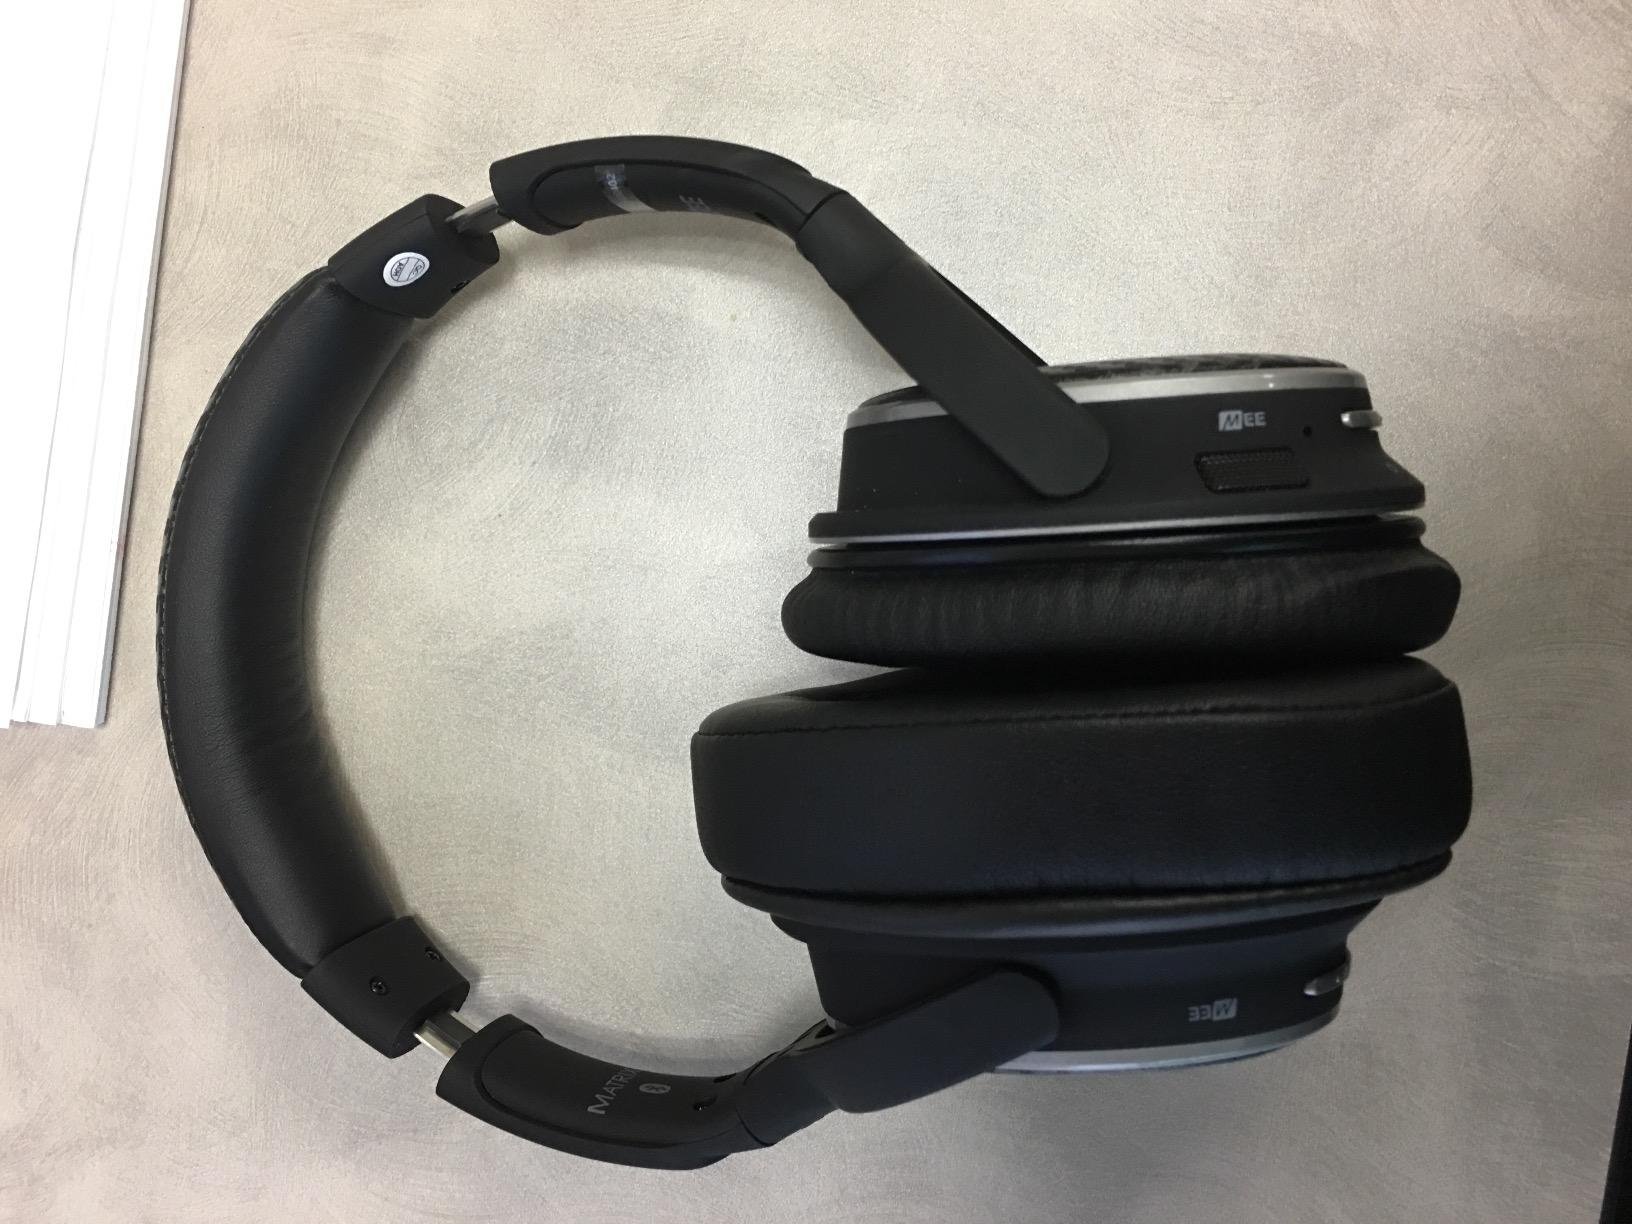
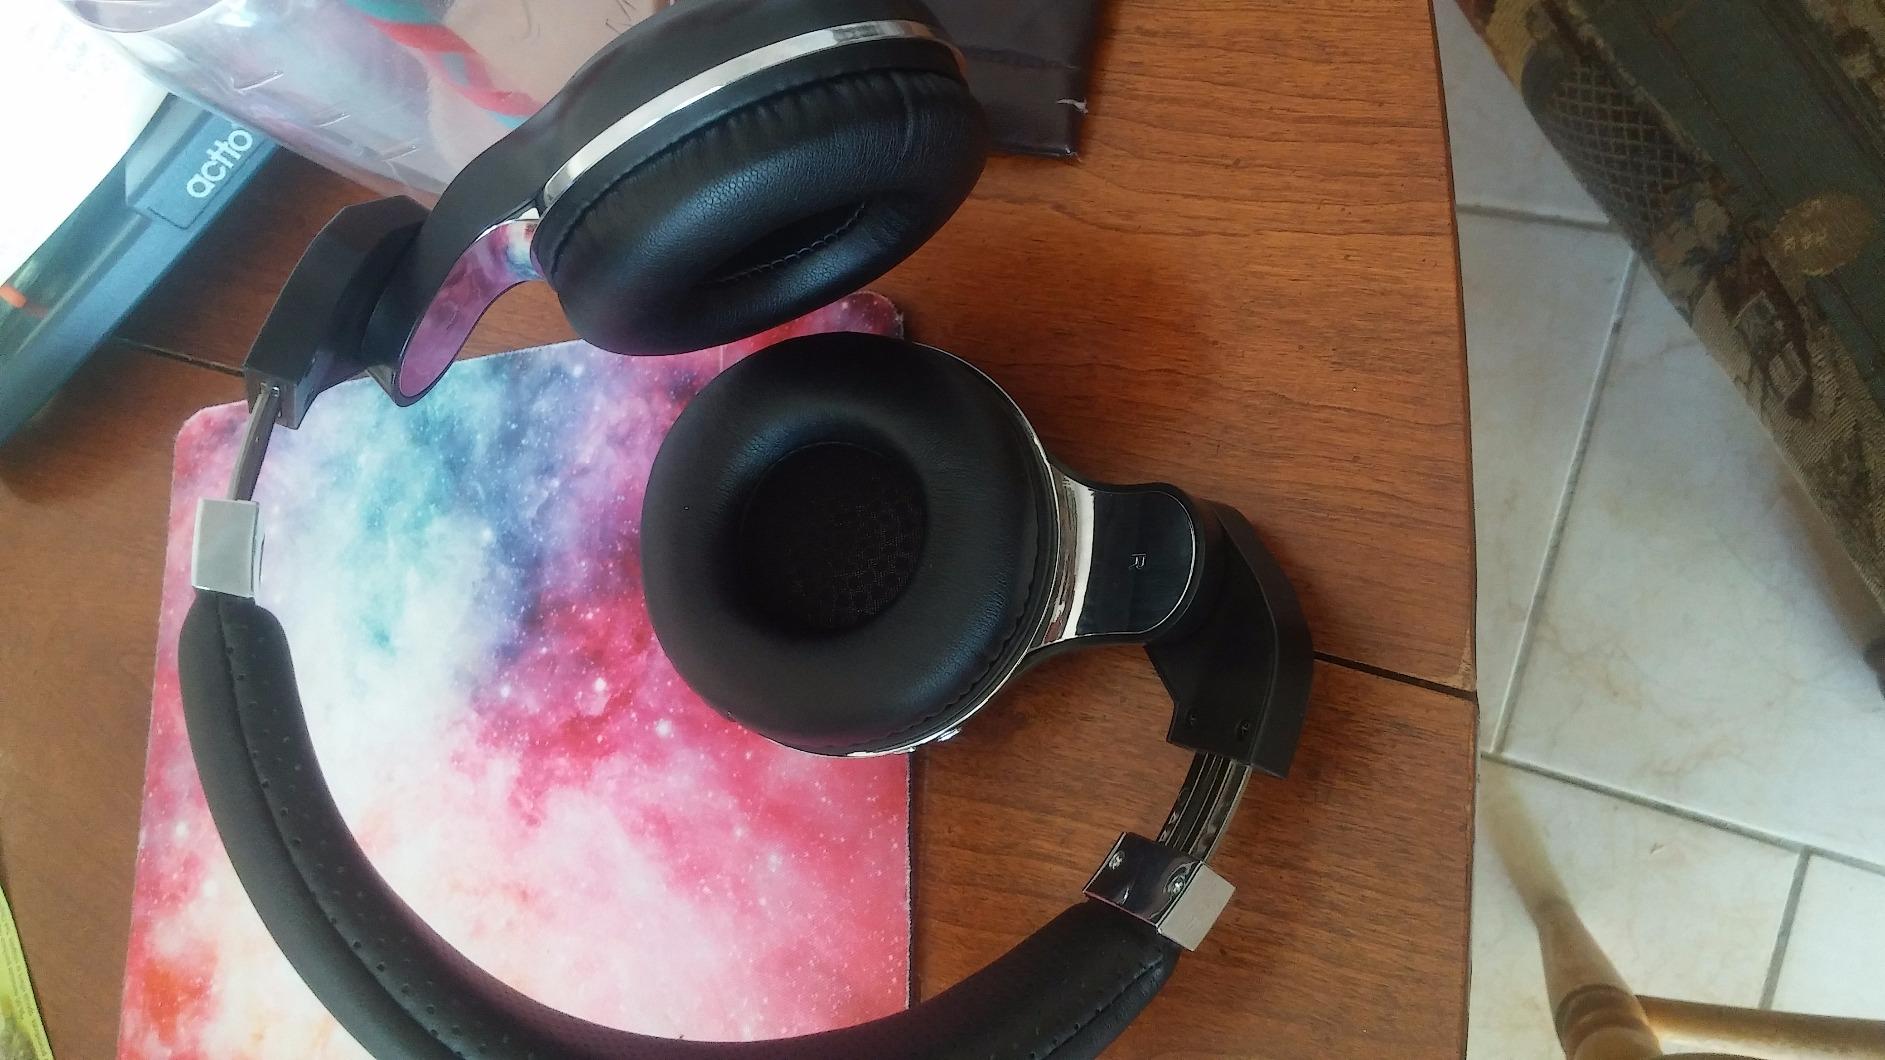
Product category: headphones
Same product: no